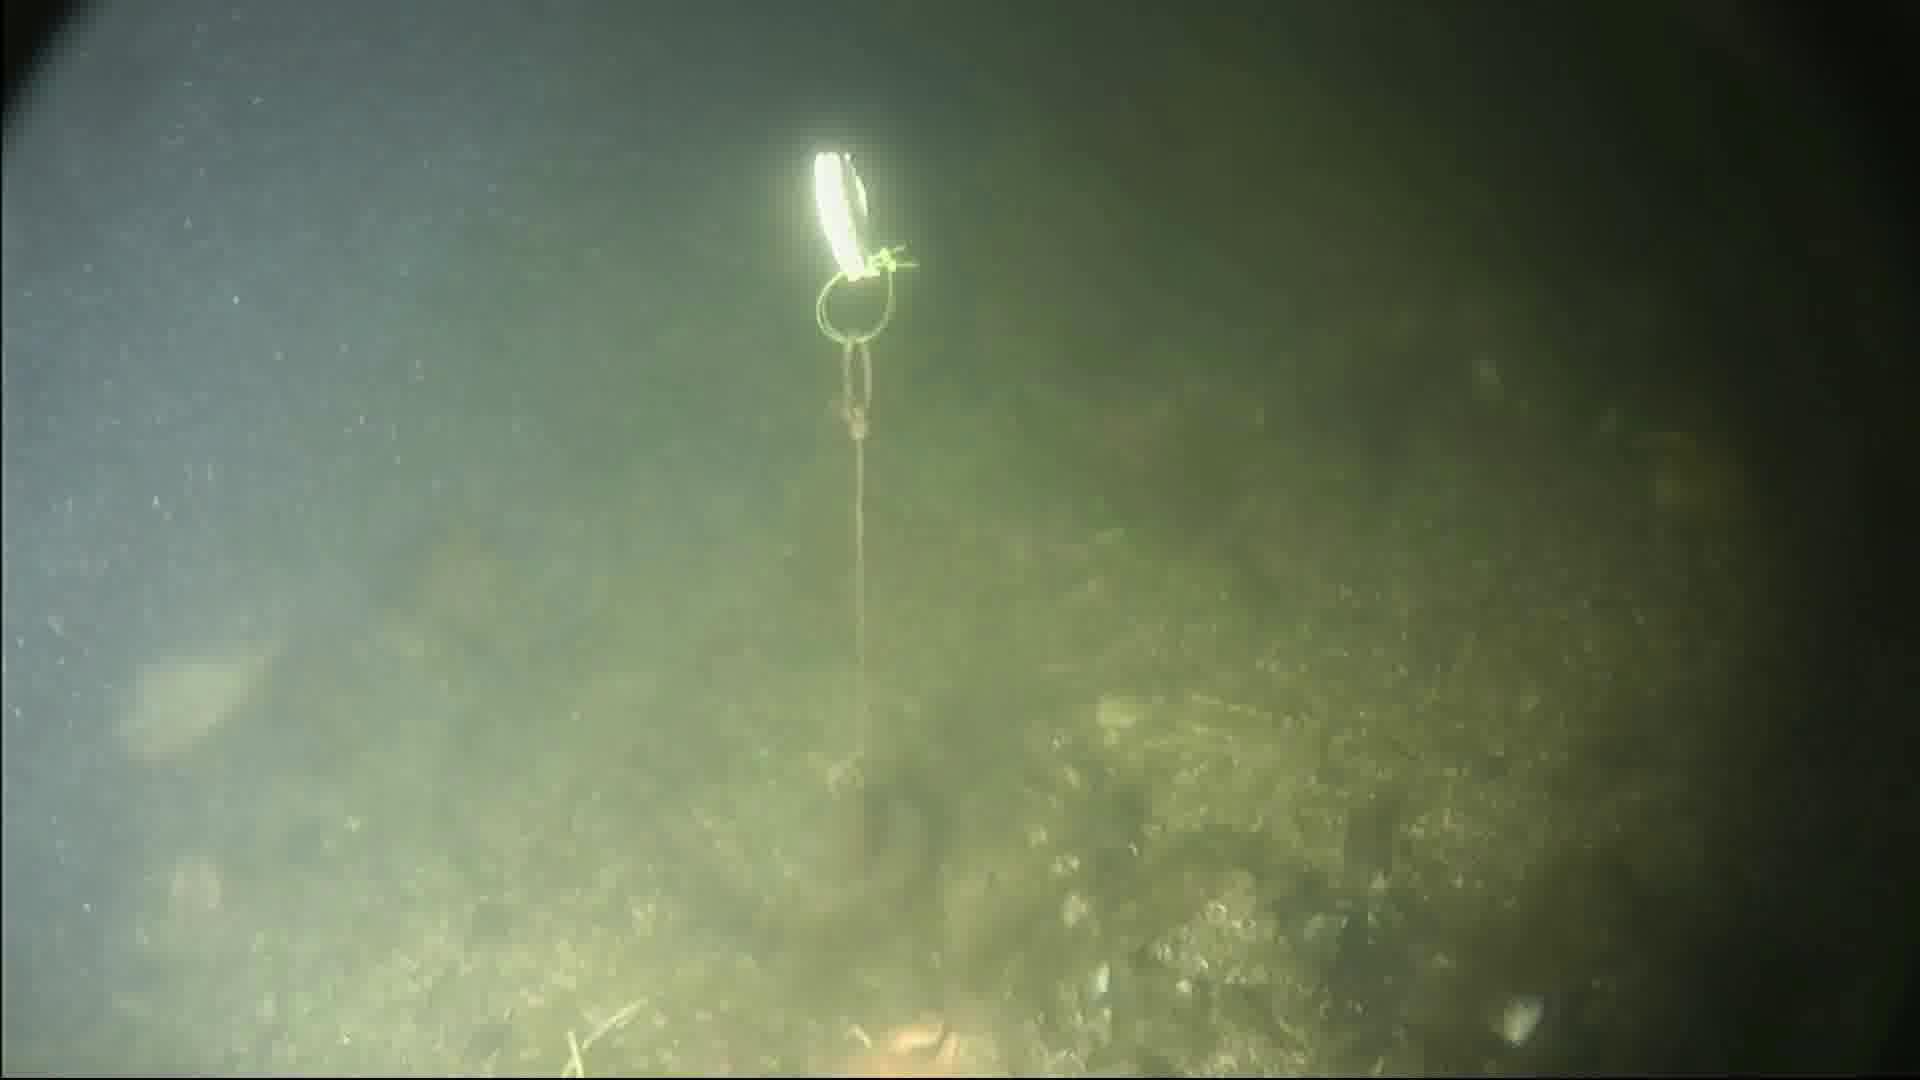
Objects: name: fish
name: crab
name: starfish